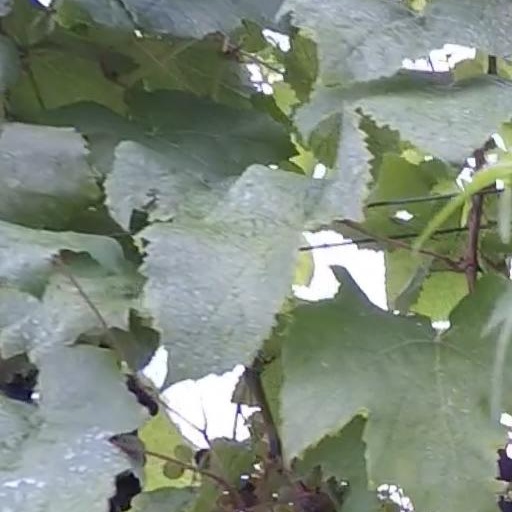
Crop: grape